Silence (Balmont)

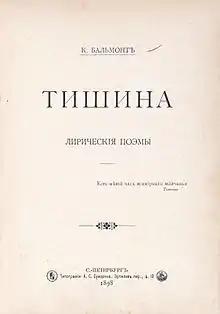

Silence (subtitled "Lyric poems", Лирические поэмы) is the third poetry collection by Konstantin Balmont, first published in August 1898 in Saint Petersburg, by Alexey Suvorin's Publishing House. Following "In Boundlessness" (1895), it features 77 poems, most of which were based upon the author's impressions of his 1896-1897 European journey which took him to Germany, France, Italy and Great Britain, where he read Russian poetry in Oxford. The book's epigraph, "There is some kind of universal hour of silence" (Есть некий час всемирного молчанья) comes from Fyodor Tyutchev's poem "Videniye" (The Vision, Видение).